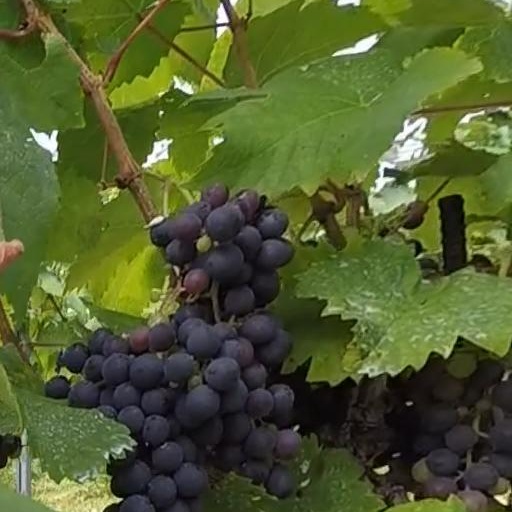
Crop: grape